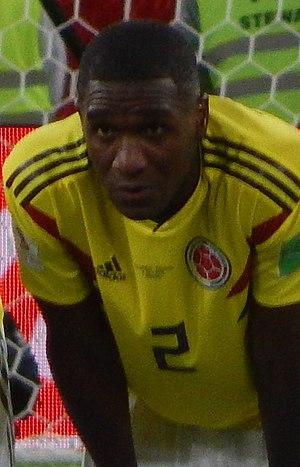
Cristián Eduardo Zapata Valencia, né le 30 septembre 1986 à Padilla, est un footballeur international colombien, évoluant au poste de défenseur central au sein du Genoa CFC.